Luís Roberto Alves

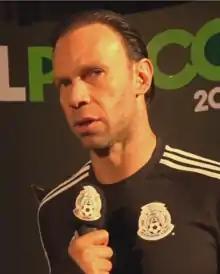
Alves in 2017

Luís Roberto Alves dos Santos Gavranić (born 23 May 1967) is a Mexican former professional footballer who played as a forward. He is best known as Zague, in honor to his father.